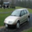
Label: automobile